Dick Cheney

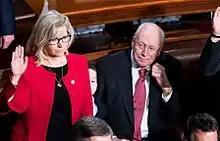
Cheney attending his daughter Liz's ceremonial congressional swearing-in ceremony in January 2017

On October 18, 2005, "The Washington Post" reported that the vice president's office was central to the investigation of the Valerie Plame CIA leak scandal, for Cheney's former chief of staff, Lewis "Scooter" Libby, was one of the figures under investigation. Libby resigned his positions as Cheney's chief of staff and assistant on national security affairs later in the month after he was indicted.